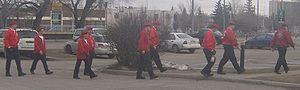
Guardian Angels est une organisation internationale à but non lucratif, sous la forme d’une milice non armée effectuant des patrouilles, constituée de bénévoles, fondée le 13 février 1979 à New York par Curtis Sliwa dans le but de combattre la violence dans le métro de New York. L'organisation s'est étendue à divers pays dès les années 1980.